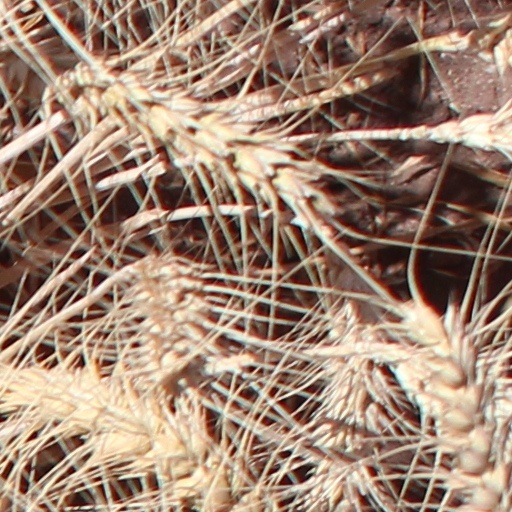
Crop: wheat